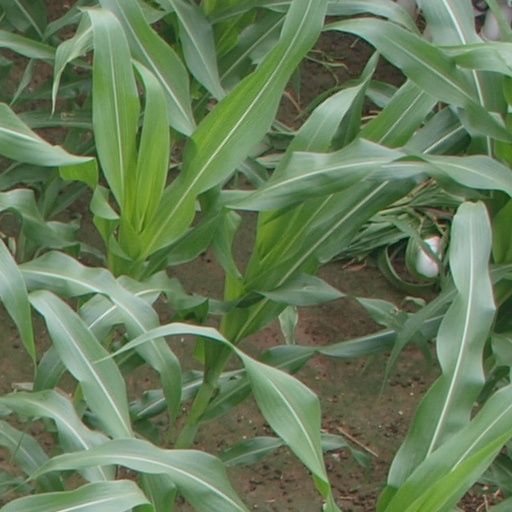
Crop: maize; corn